Évêques-de-Trois-Rivières Mausoleum

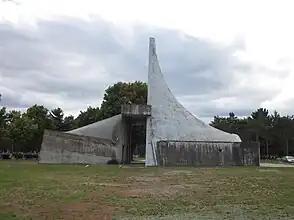
Mausoleum seen from the calvary.

The entire structure is imbued with symbolism and plays an important role in the architectural aspect of the monument. The chapel rises skyward, bathed in light. Its shape and numerous openings also evoke lightness. As for the mausoleum, its low volume and thick walls evoke massiveness. Its few openings create a penumbra atmosphere that evokes a sense of mournful reverence. The dichotomy of the whole (lightness and massiveness, light and shadow, openness and closure, momentum and restraint) evokes the metaphor of mind and body, and perfectly reflects the dual Christian symbolism of the soul's ascent after death and the body's entombment.